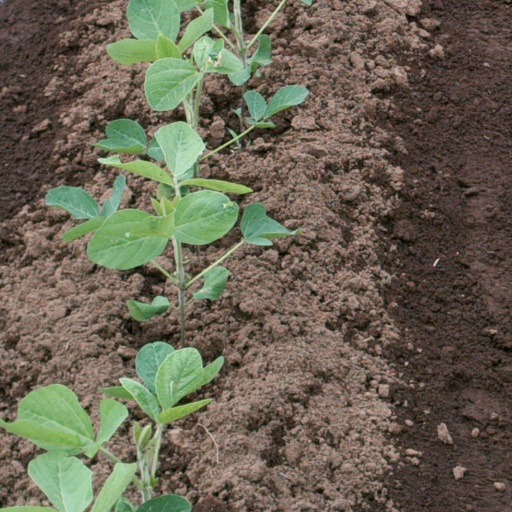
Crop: soybean